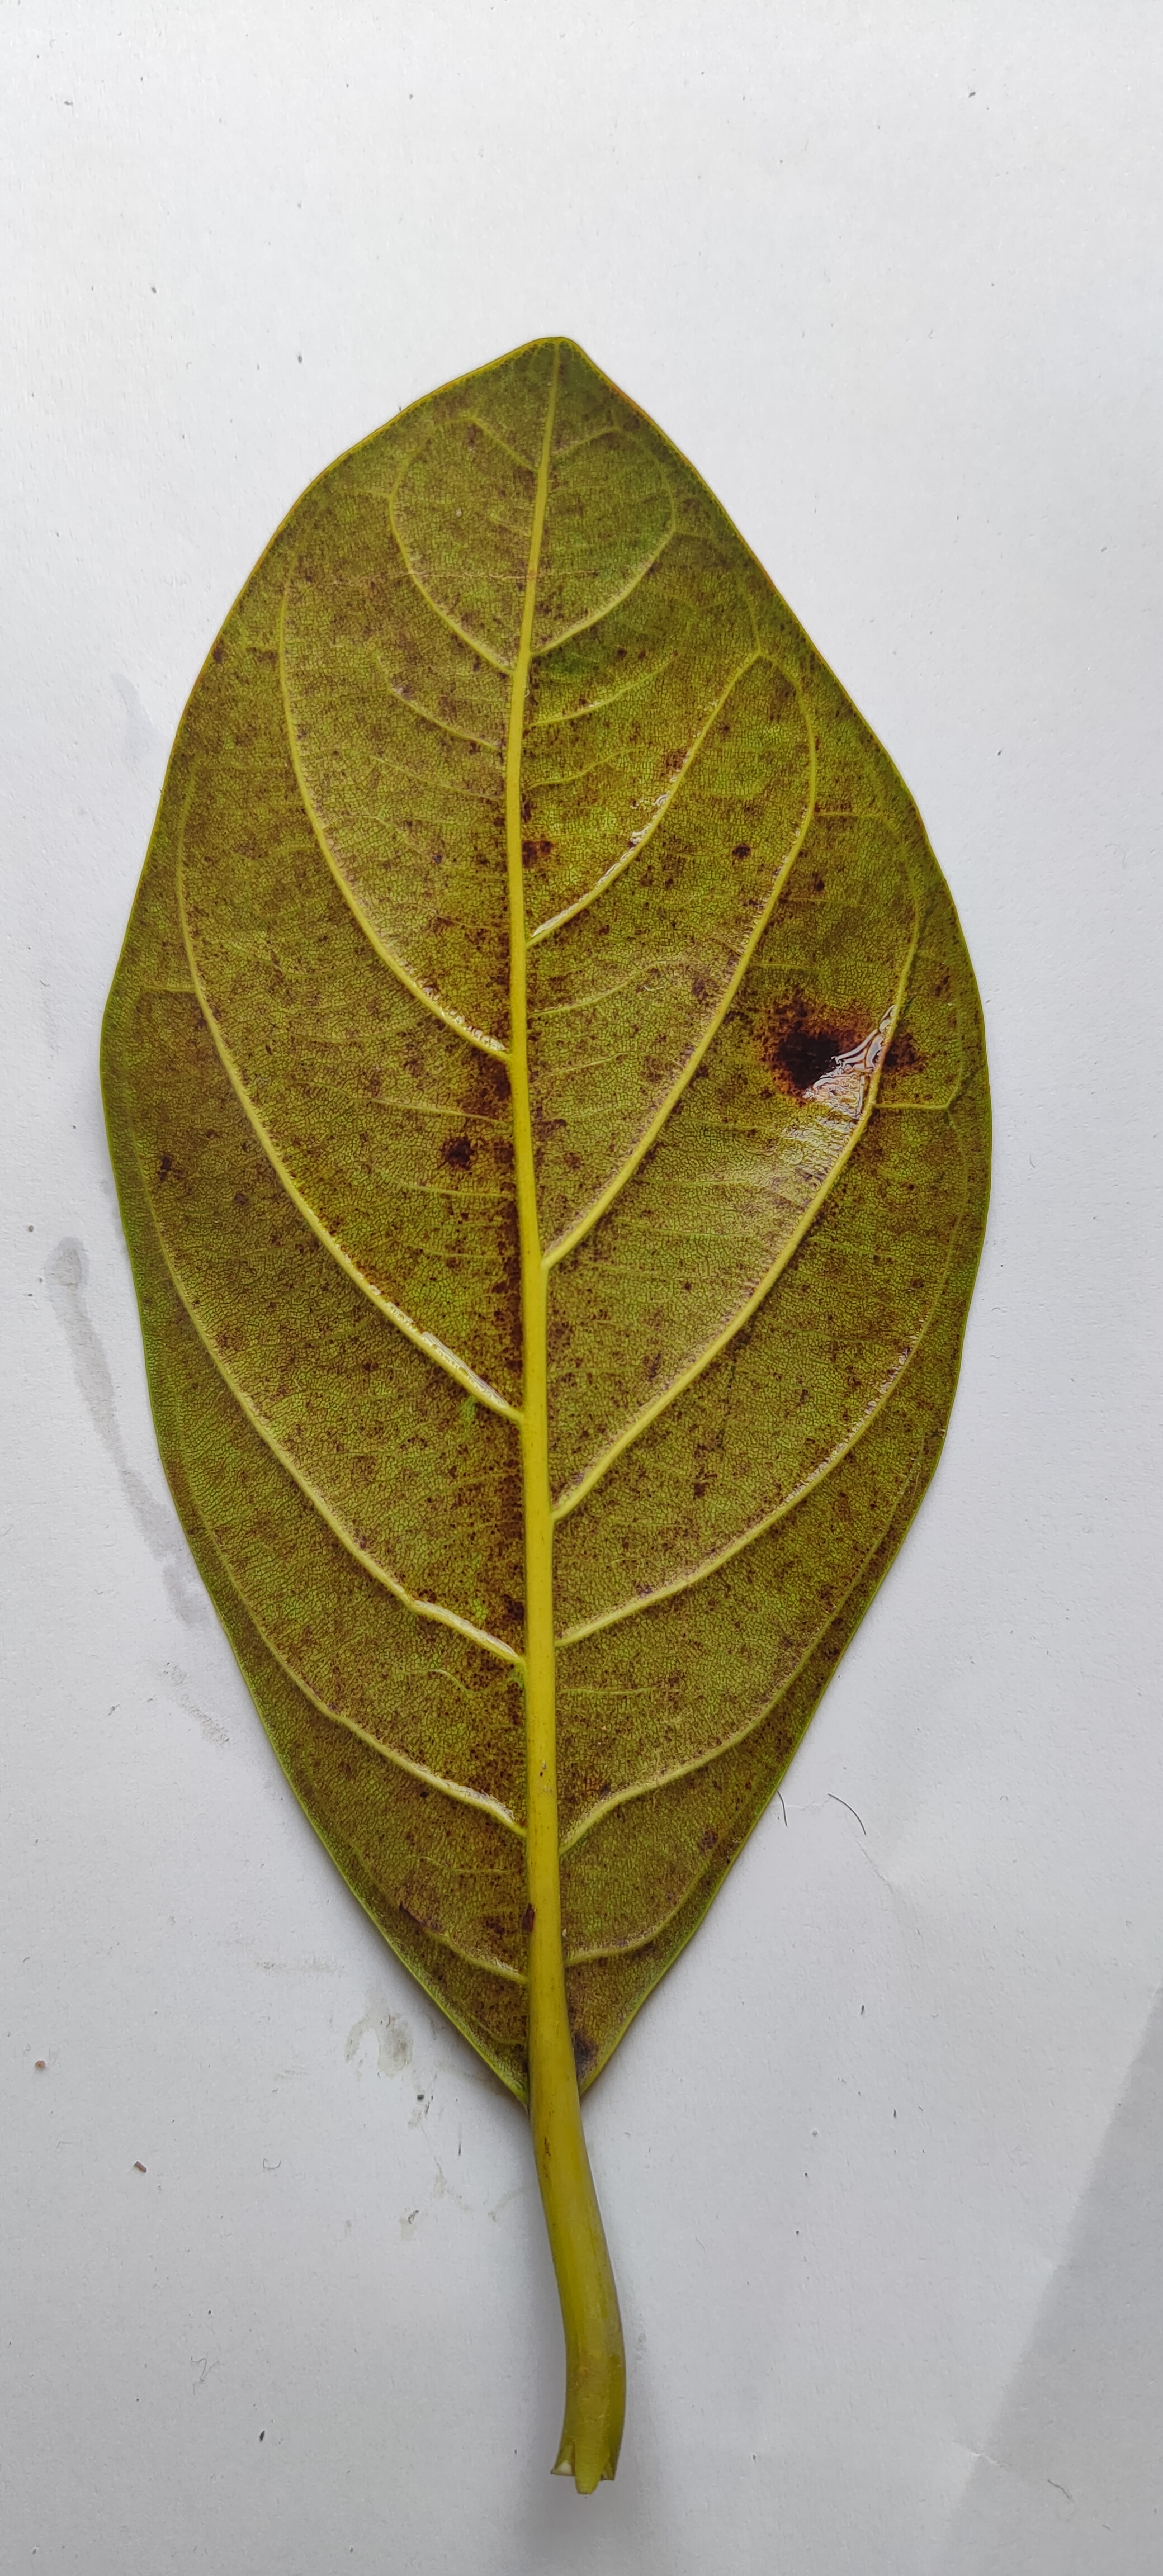
Leaf variety: Jackfruit